Hafner Manufacturing Company

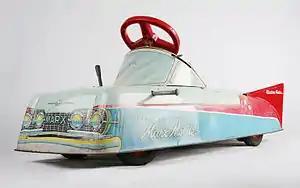
An Electric Marx Mobile, from 1959, in the permanent collection of The Children’s Museum of Indianapolis

The Hafner Manufacturing Company was a maker of tinplate clockwork-powered O gauge toy trains, based in Chicago, Illinois, from 1914 to 1951. It was formed when its founder, William Frederick Hafner, a co-founder of American Flyer, left the company in favor of creating his own company.